Adam and Eve

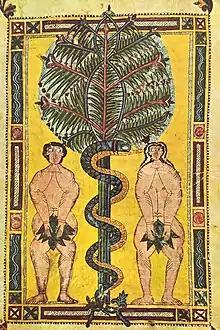
Adam and Eve in an illuminated manuscript

In the next narrative dialogue, God questions the man and the woman (Genesis 3:8–13), and God initiates a dialogue by calling out to the man with a rhetorical question designed to consider his wrongdoing. The man explains that he hid in the garden out of fear because he realized his own nakedness (Genesis 3:10). This is followed by two more rhetorical questions designed to show awareness of a defiance of God's command. The man then points to the woman as the real offender, and he implies that God is responsible for the tragedy because the woman was given to him by God (Genesis 3:12). God challenges the woman to explain herself, and she shifts the blame to the serpent (Genesis 3:13).